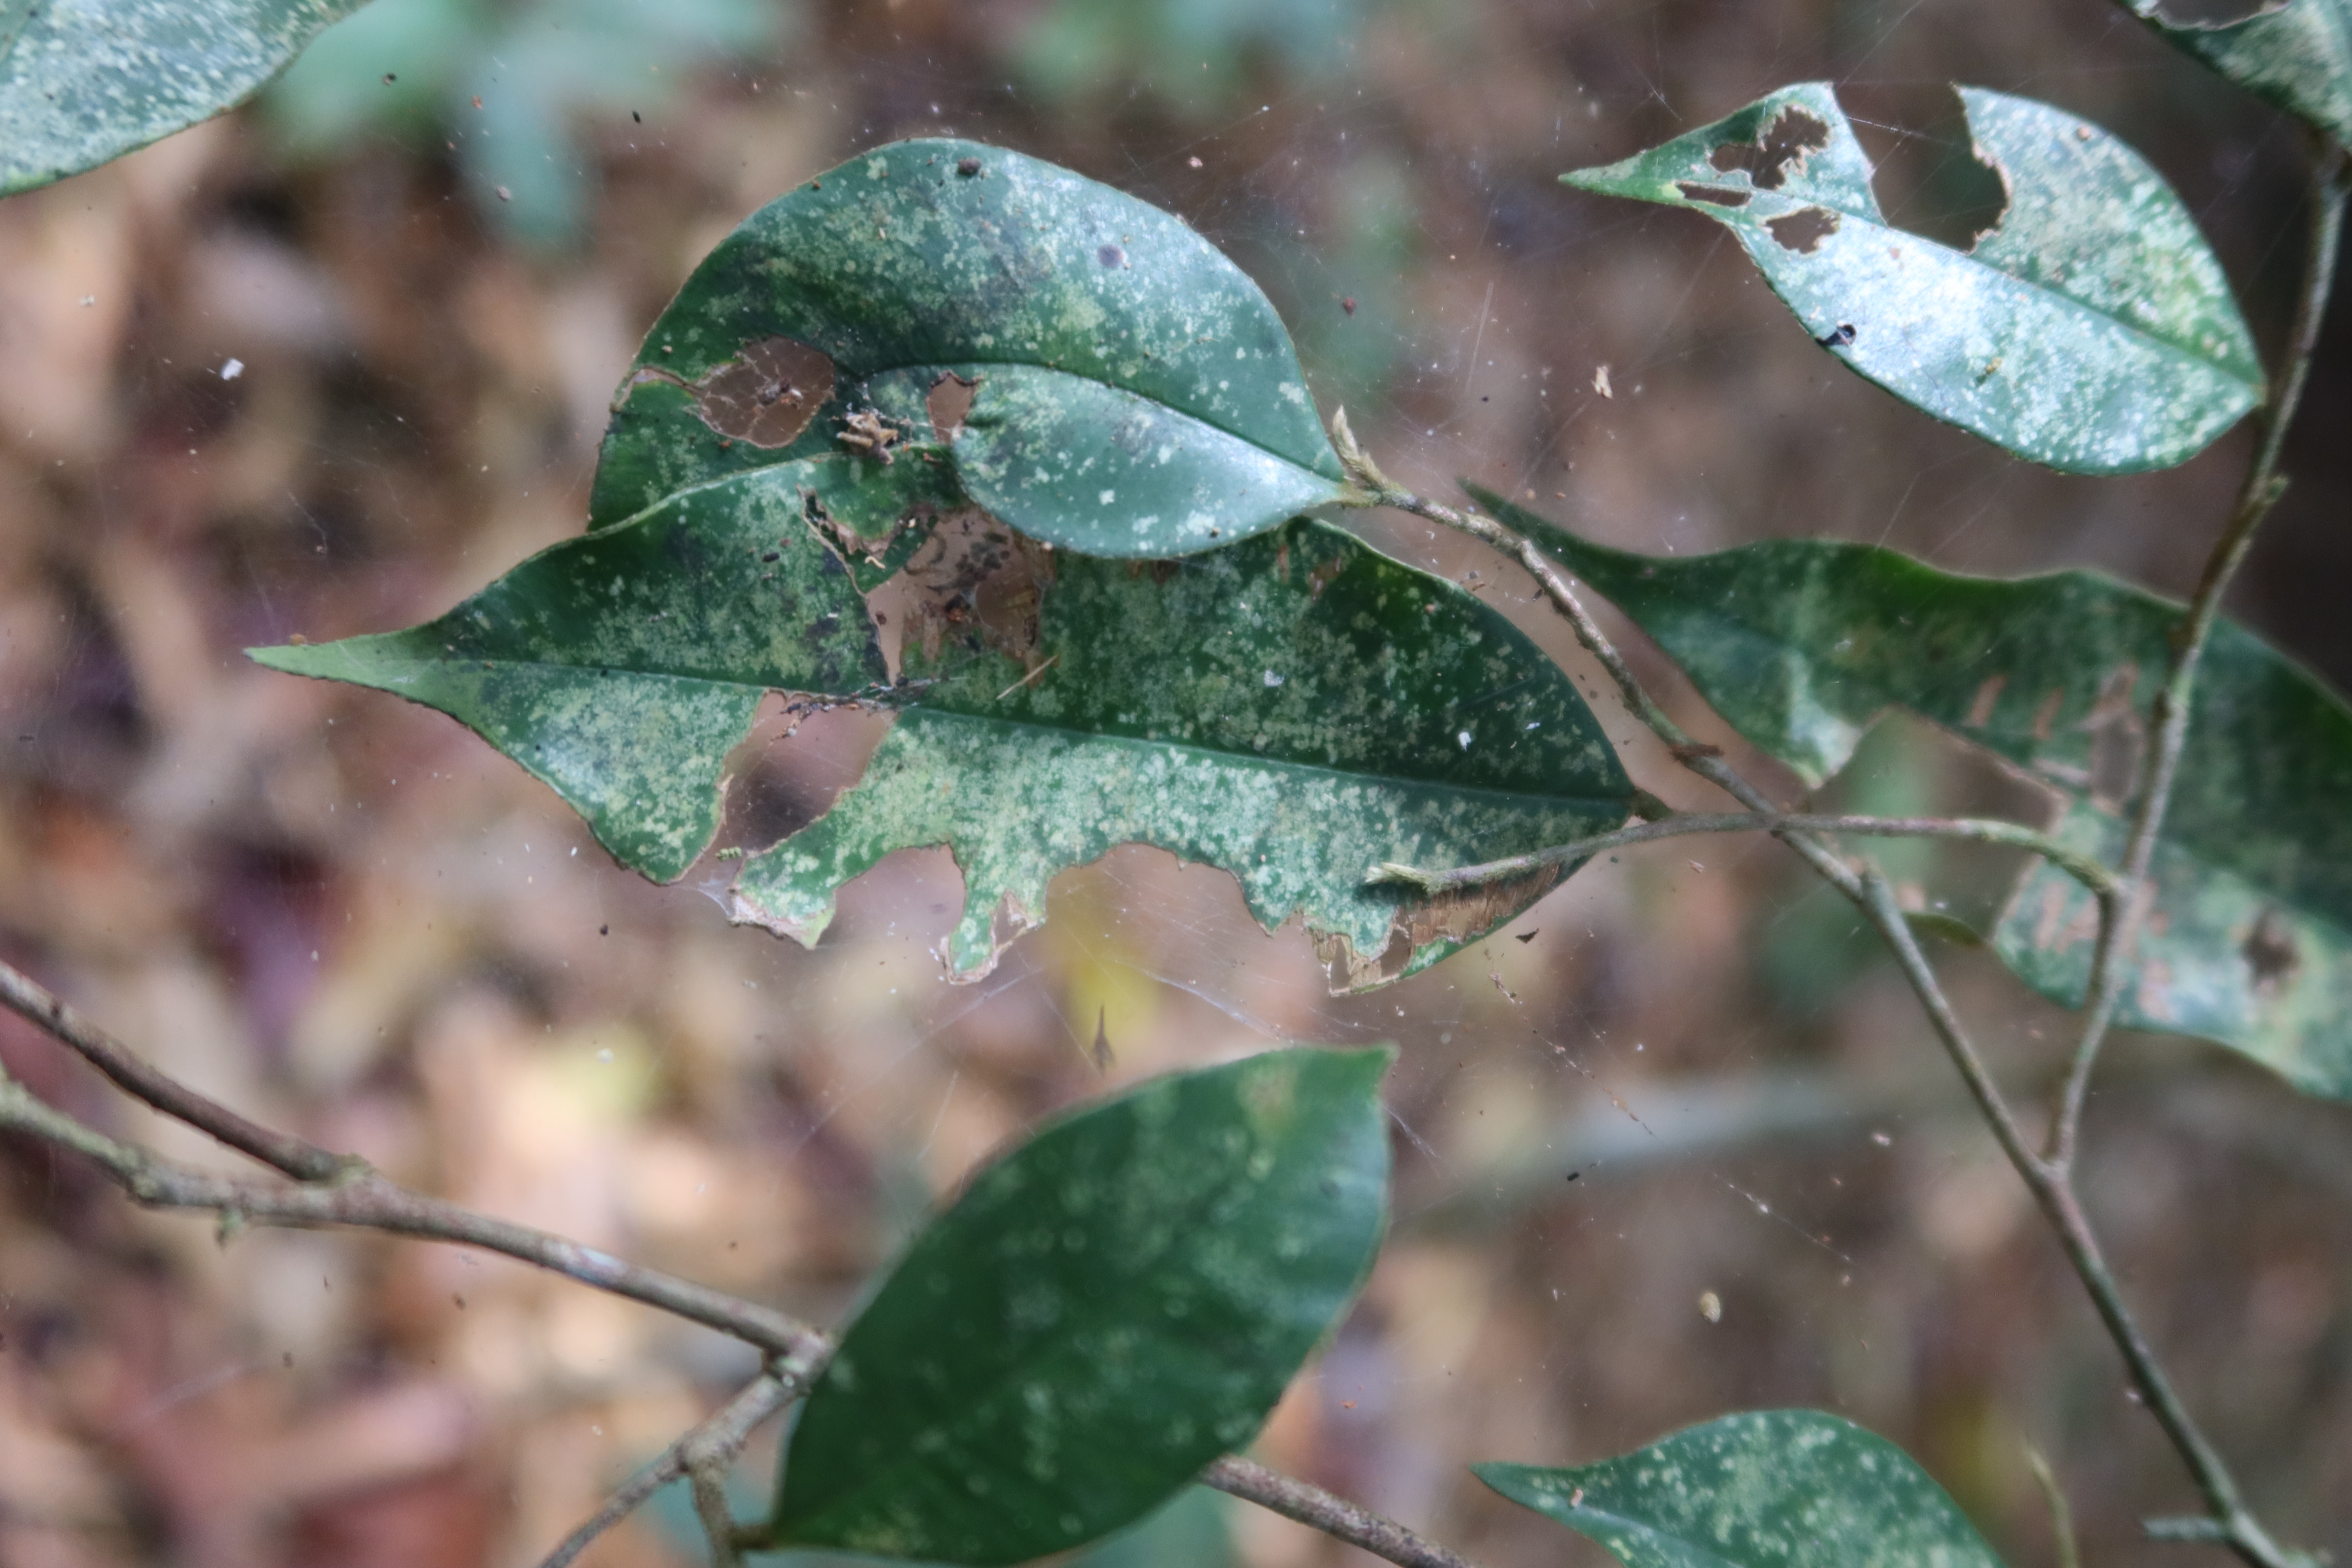
Label: Powdery mildew